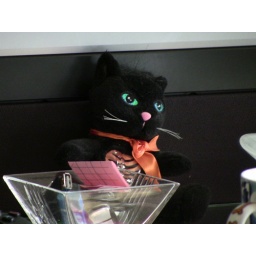
and a black kitty watching over them.